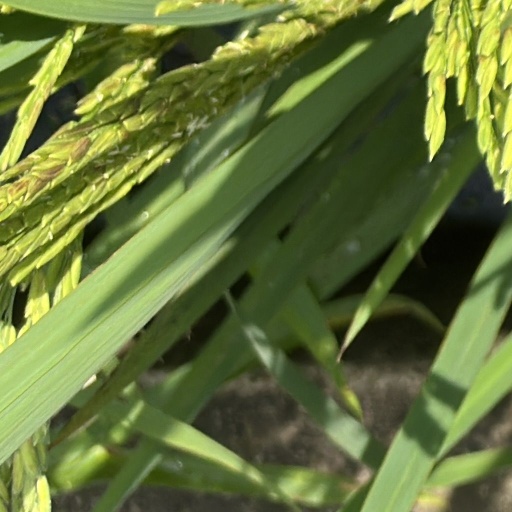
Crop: rice